Reign of Cleopatra

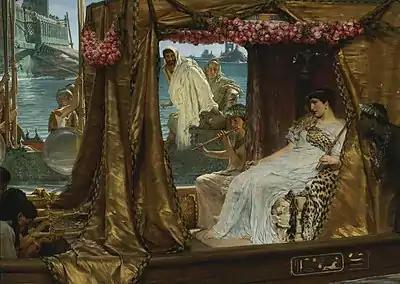
"The Meeting of Antony and Cleopatra" (1885). Painting by Lawrence Alma-Tadema

Cleopatra invited Antony to visit Egypt before departing from Tarsos, which led Antony to visit Alexandria by November 41 BC. He was well received by the populace of Alexandria for his heroic actions in restoring Ptolemy XII to power and, unlike Caesar, coming to Egypt without an occupational force. In Egypt, Antony continued to enjoy the lavish royal lifestyle he had witnessed aboard Cleopatra's ship docked at Tarsos. He also had his subordinates, such as Publius Ventidius Bassus, drive the Parthians out of Anatolia and Syria.